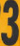
Number: 3